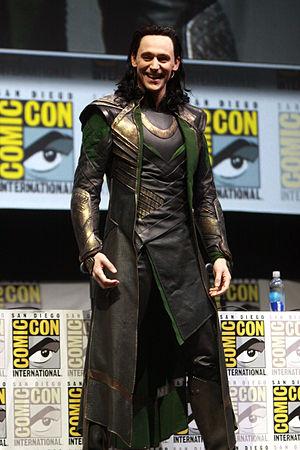
Loki est une divinité et un super-vilain évoluant dans l'univers Marvel de la maison d'édition Marvel Comics. Créé par les scénaristes Stan Lee et Larry Lieber et le dessinateur Jack Kirby, le personnage de fiction apparaît pour la première fois dans le comic book Journey into Mystery #85 en octobre 1962.